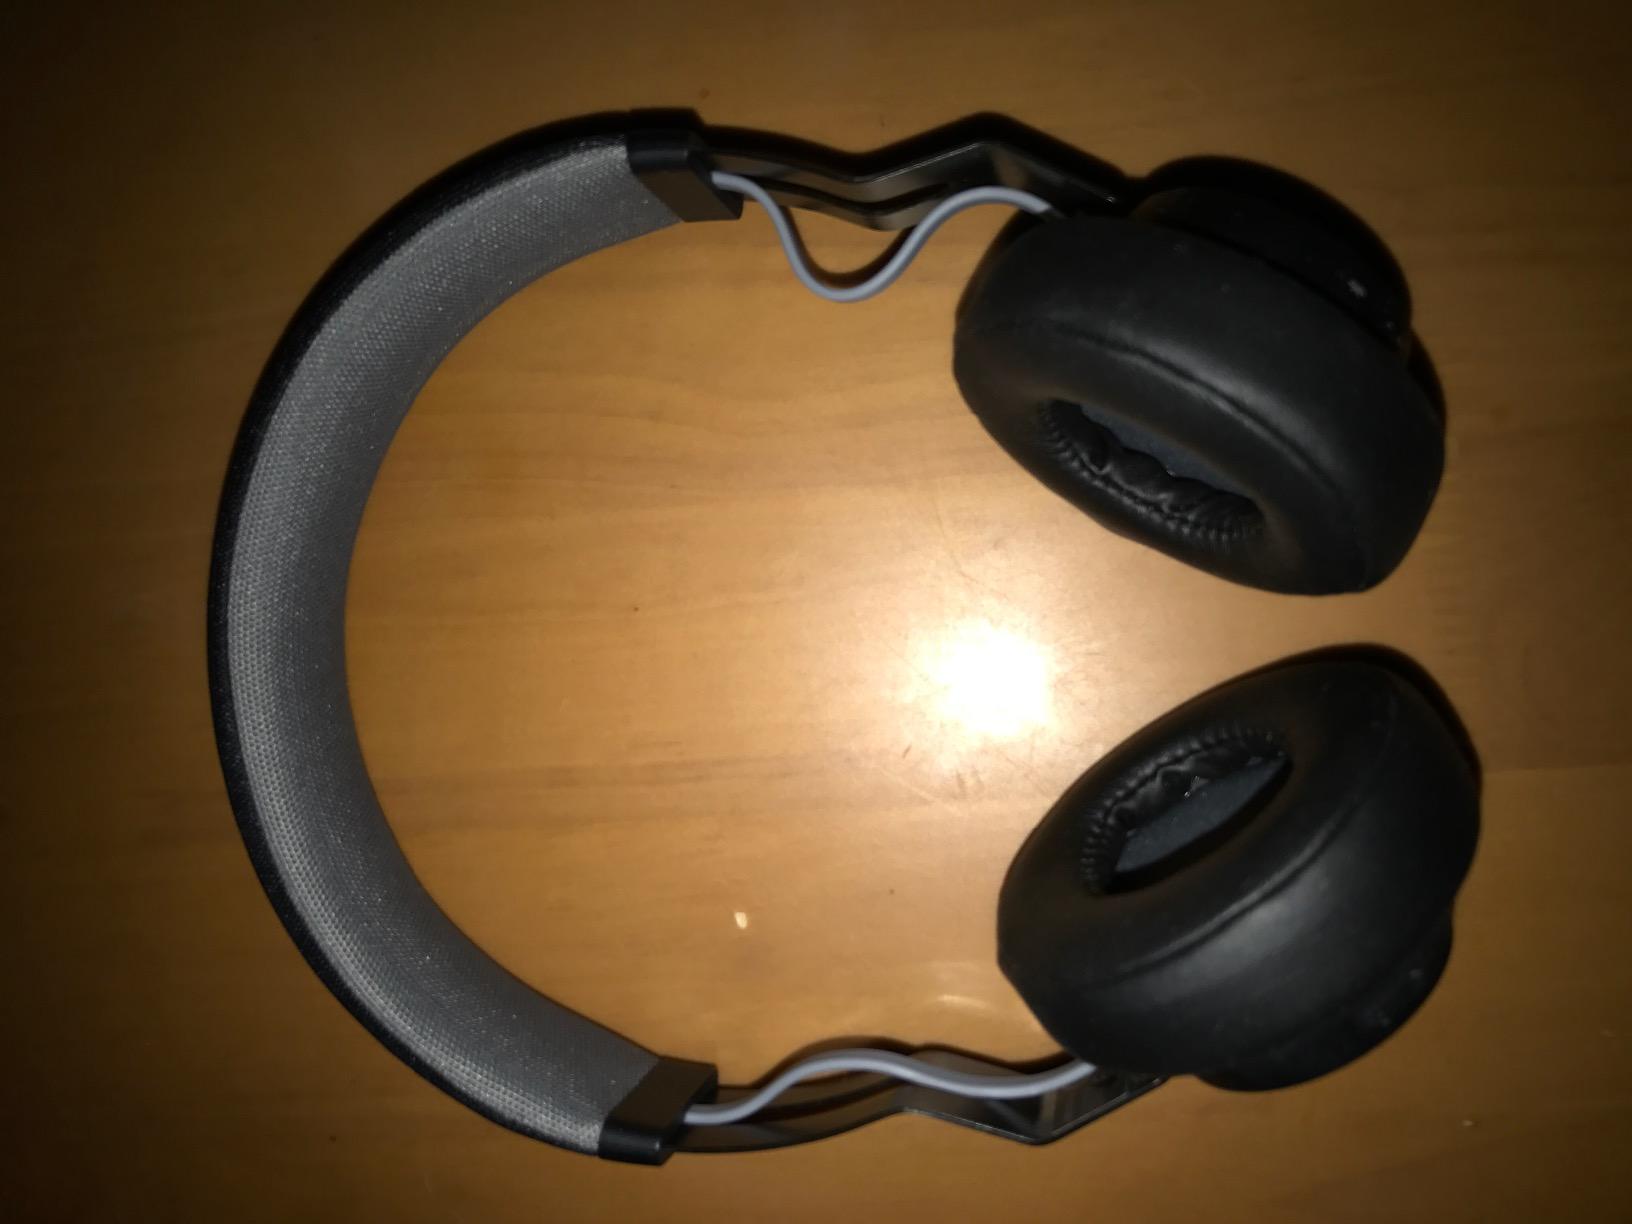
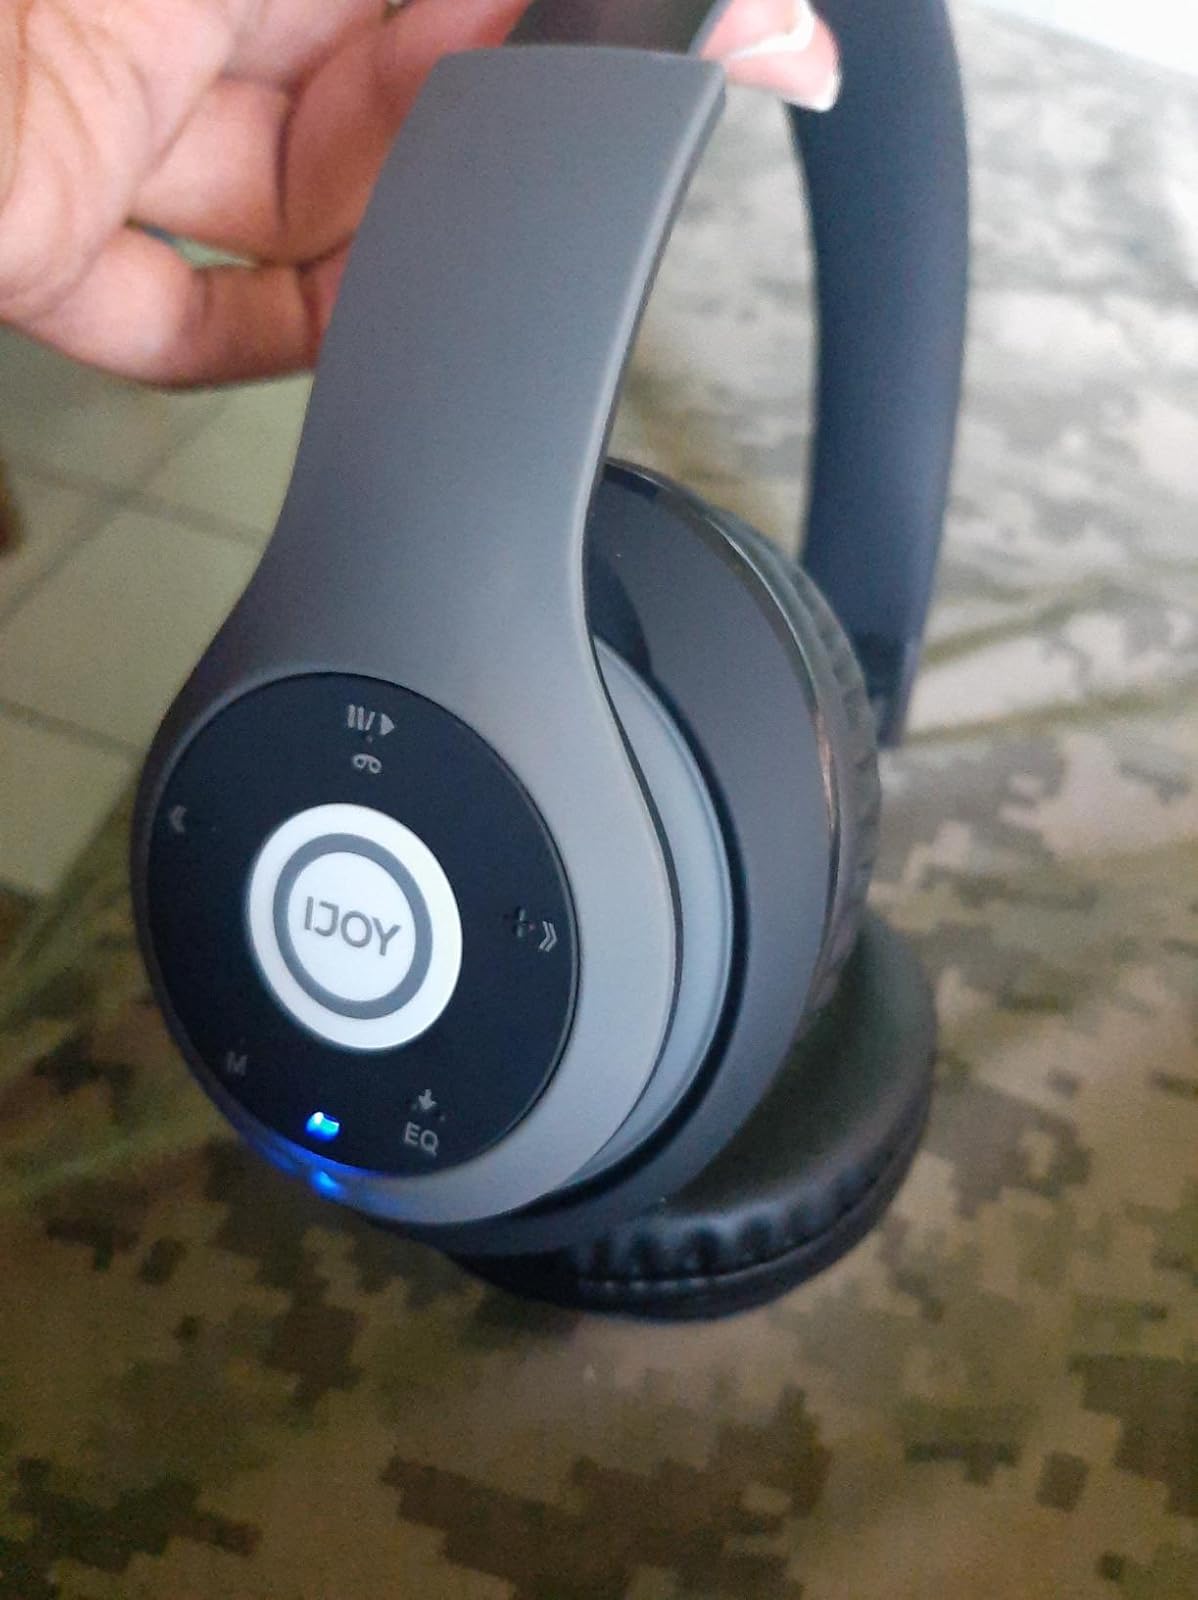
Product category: headphones
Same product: no